Mount Lincoln (Massachusetts)

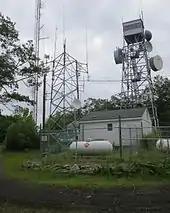
Amongst this jumble of electronic transmitters, the original 80 foot fire tower remains in seasonal use.

The forest is named after Frank A. Cadwell (1860–1935), a successful local businessman orphaned at age sixteen following a logging accident that killed his father. Cadwell began his business career as an apprentice at the Amherst Ice Company and quickly rose to prominence as a land speculator and banker. Cadwell's widow donated the land to the University of Massachusetts Department of Forestry in 1952 to divest herself of having to pay taxes on the property. The University currently uses the forest to conduct silviculture and ecosystem research.